Jesse Jagz

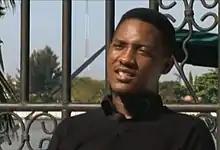

Jesse Garba Abaga (born 10 August 1984), known professionally as Jesse Jagz, is a Nigerian rapper, record producer, and songwriter. He signed a record deal with Chocolate City in 2010 and released his debut studio album "Jag of All Tradez" that same year. He voluntarily exited the Chocolate City deal in 2013 and announced the launch of his independent label, Jagz Nation. Jagz released his second studio album "" in 2013; it included singles such as "Redemption", "Bad Girl", "Sex & Scotch" and "God on the Mic". His third studio album, "", was released in 2014. He returned to Chocolate City in 2015 but left the label again prior to releasing his fourth studio album "Odysseus" in 2017. In May 2020, he released a 5-track EP titled "Garba".